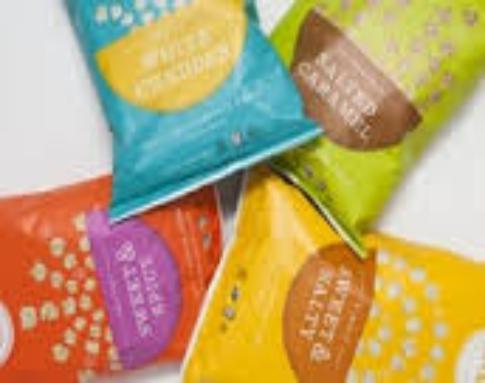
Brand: Angie's Kettle
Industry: Food